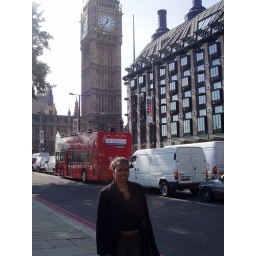
This is just outside Big Ben in London...also in the photo is the famous London double-decker red bus.